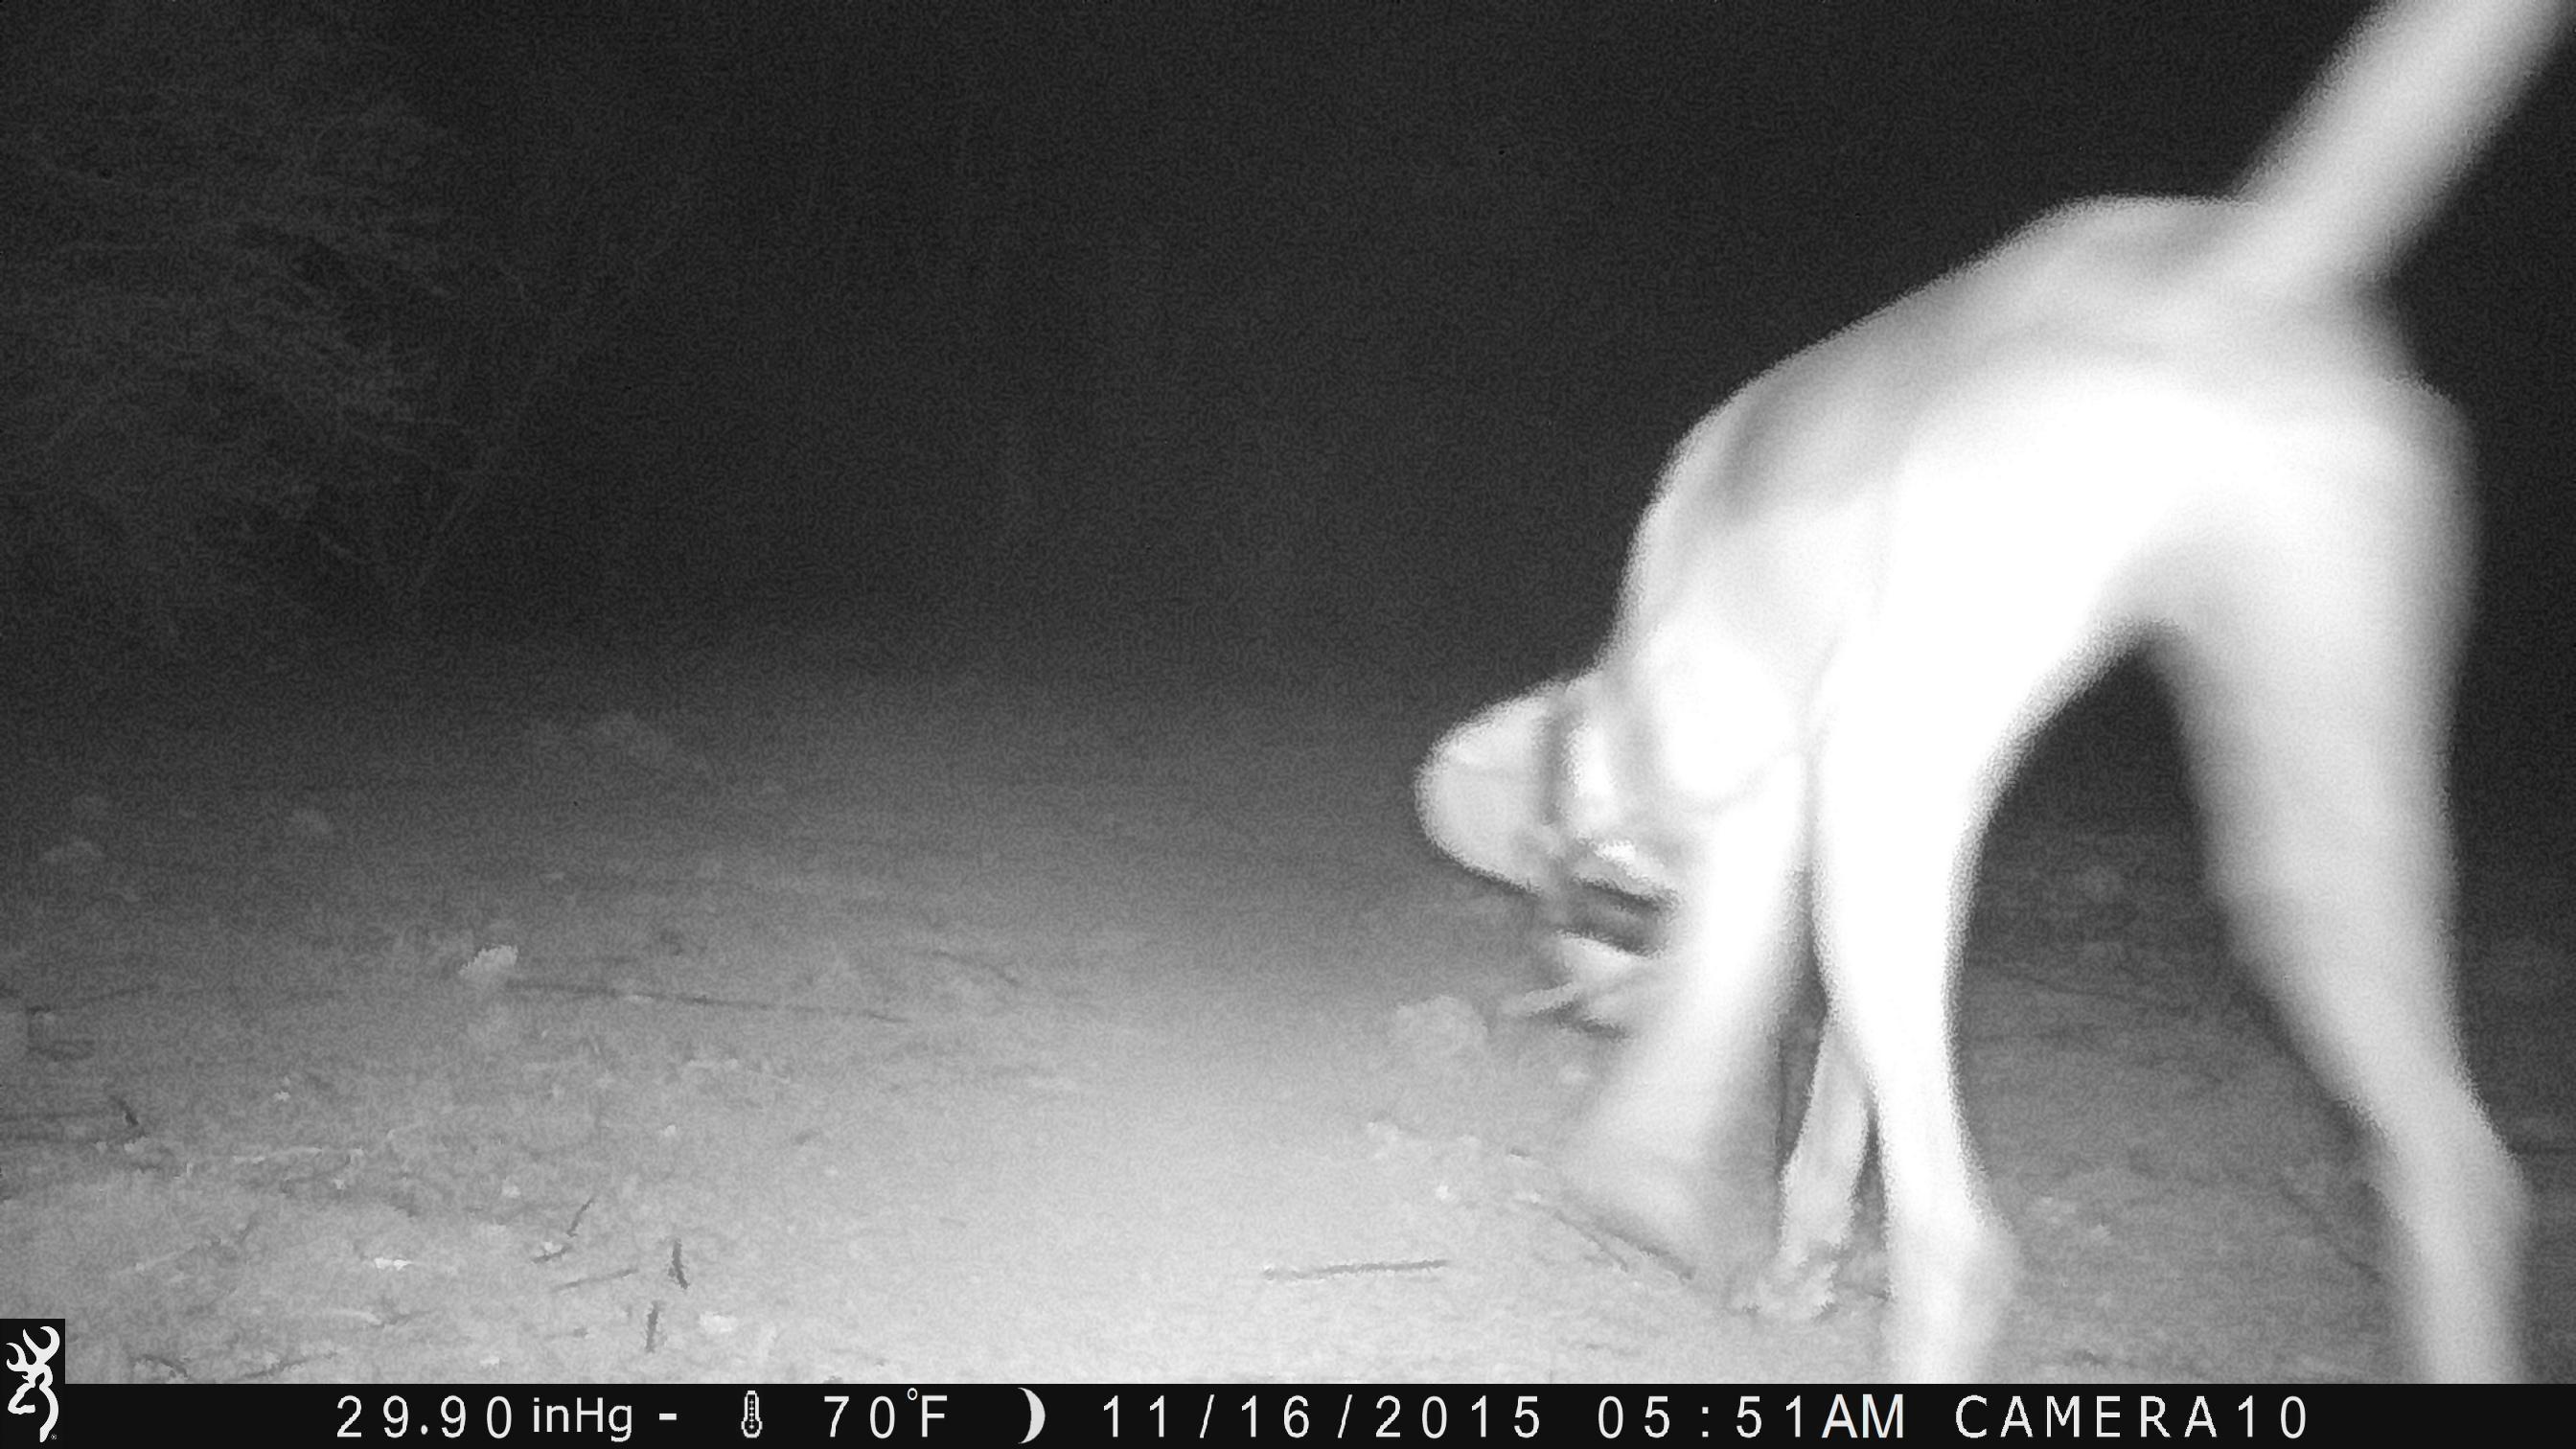
Species: Canis familiaris